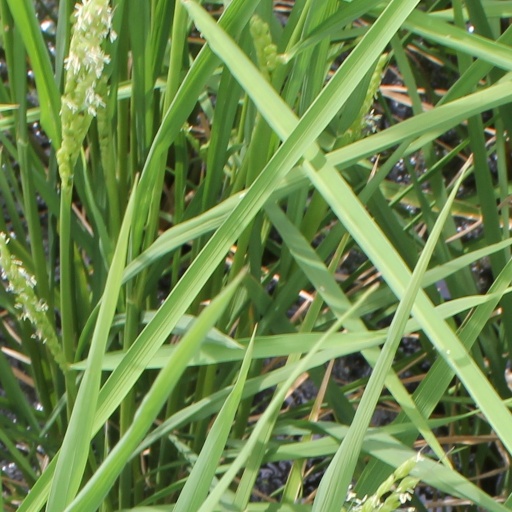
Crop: rice